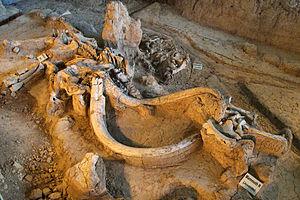
Cette liste recense les monuments nationaux américains.